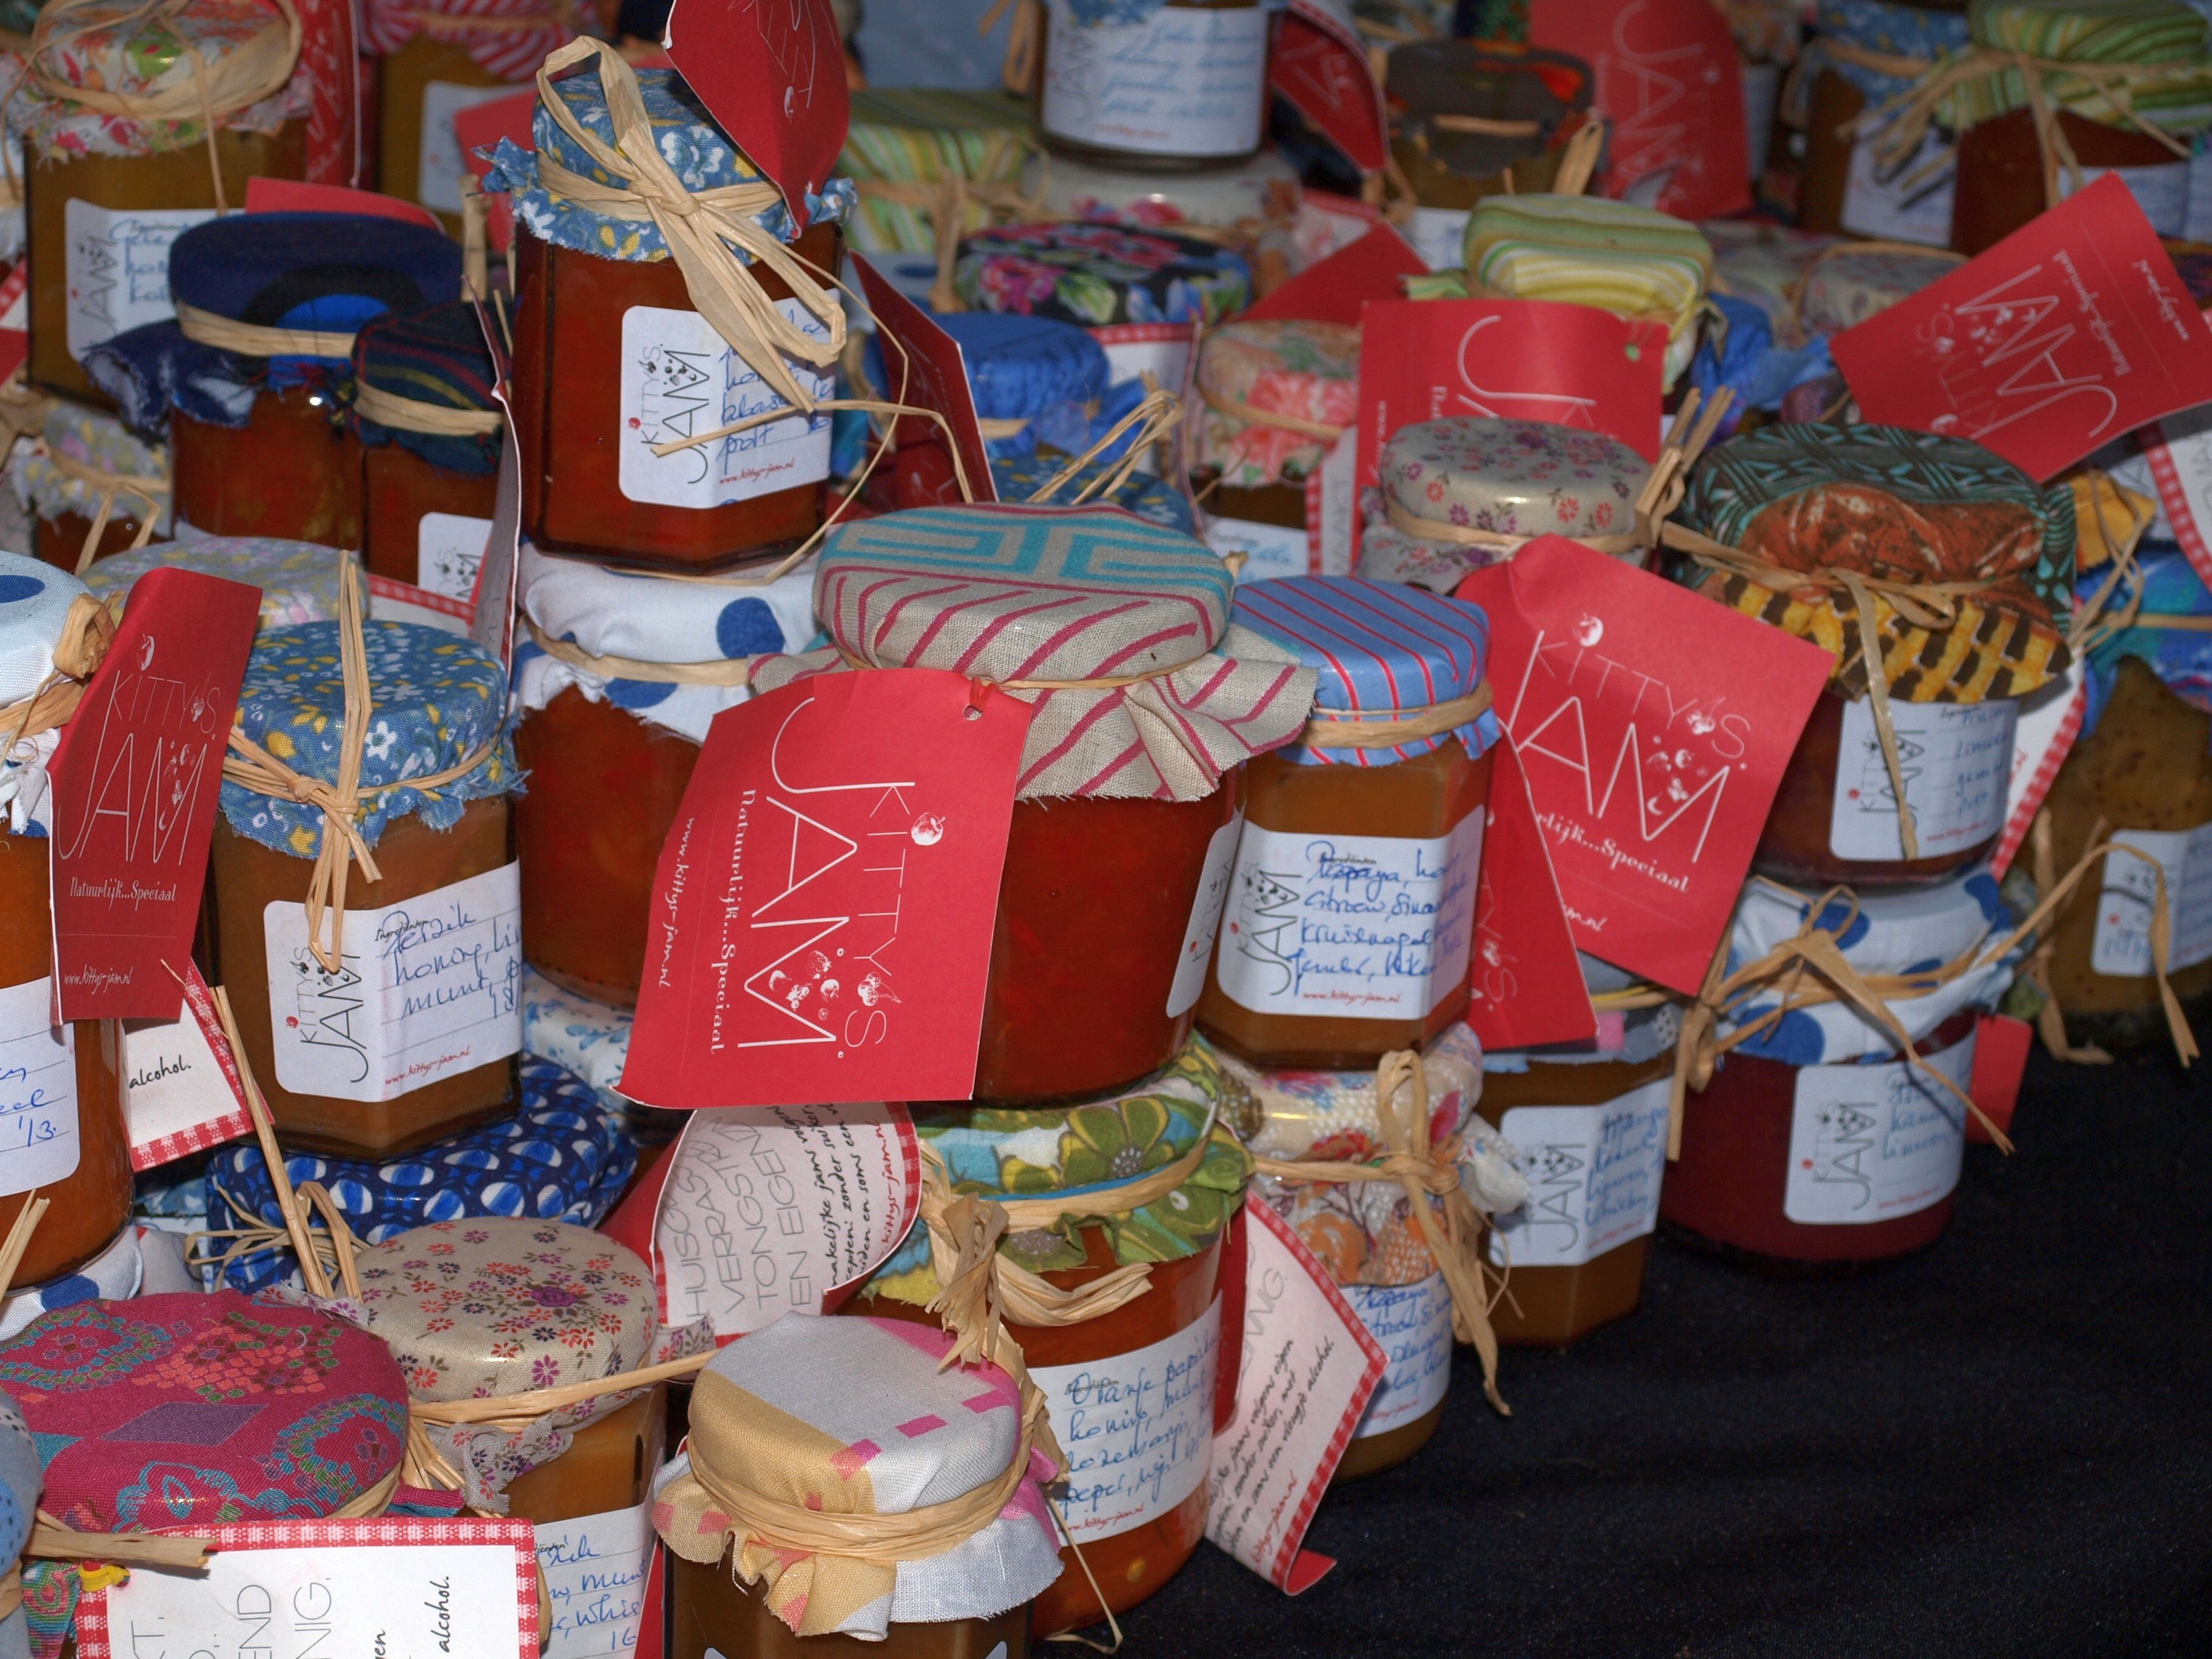
city, food, vendor, bazaar, market, public space, jam, stall, tradition, fair, organic, pots, human settlement